Religion in Nigeria

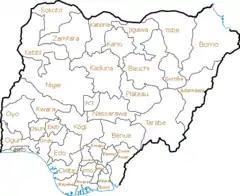
Map of Nigeria's 36 states and Federal Capital Territory.

Among the Yoruba, religion centred on a structured pantheon of deities known as "orisha", each associated with specific domains of life and nature. Prominent orisha included **Ogun** (god of iron and war), **Sango** (thunder and justice), and **Yemoja** (motherhood and the sea). These deities were worshipped in shrines and through elaborate rituals that included music, dance, and sacrifice.